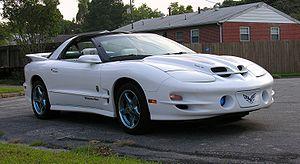
La Pontiac Firebird est un coupé sportif produit entre 1967 et 2002 en quatre générations distinctes. On peut facilement la confondre avec sa jumelle, la Chevrolet Camaro dont la Firebird est directement issue. Leur châssis est de type « F-Body » et certaines pièces sont interchangeables entre les modèles des deux marques.